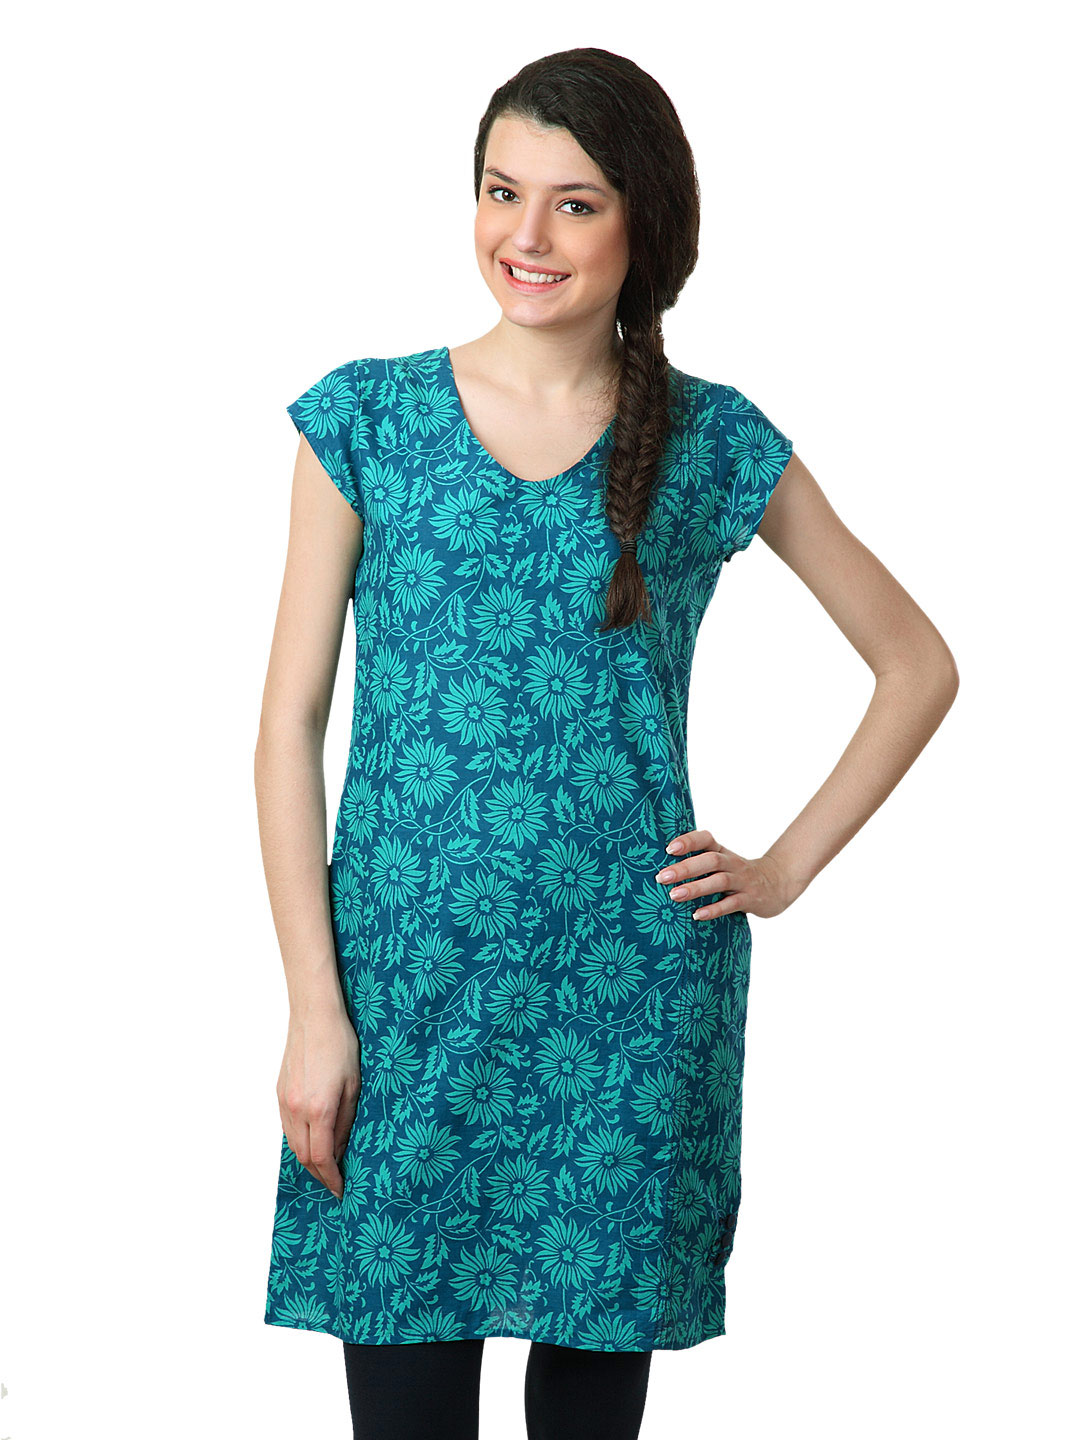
Alma Women Blue & Green Kurta
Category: Apparel / Topwear / Kurtas
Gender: Women
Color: Blue
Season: Summer 2012
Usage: Ethnic